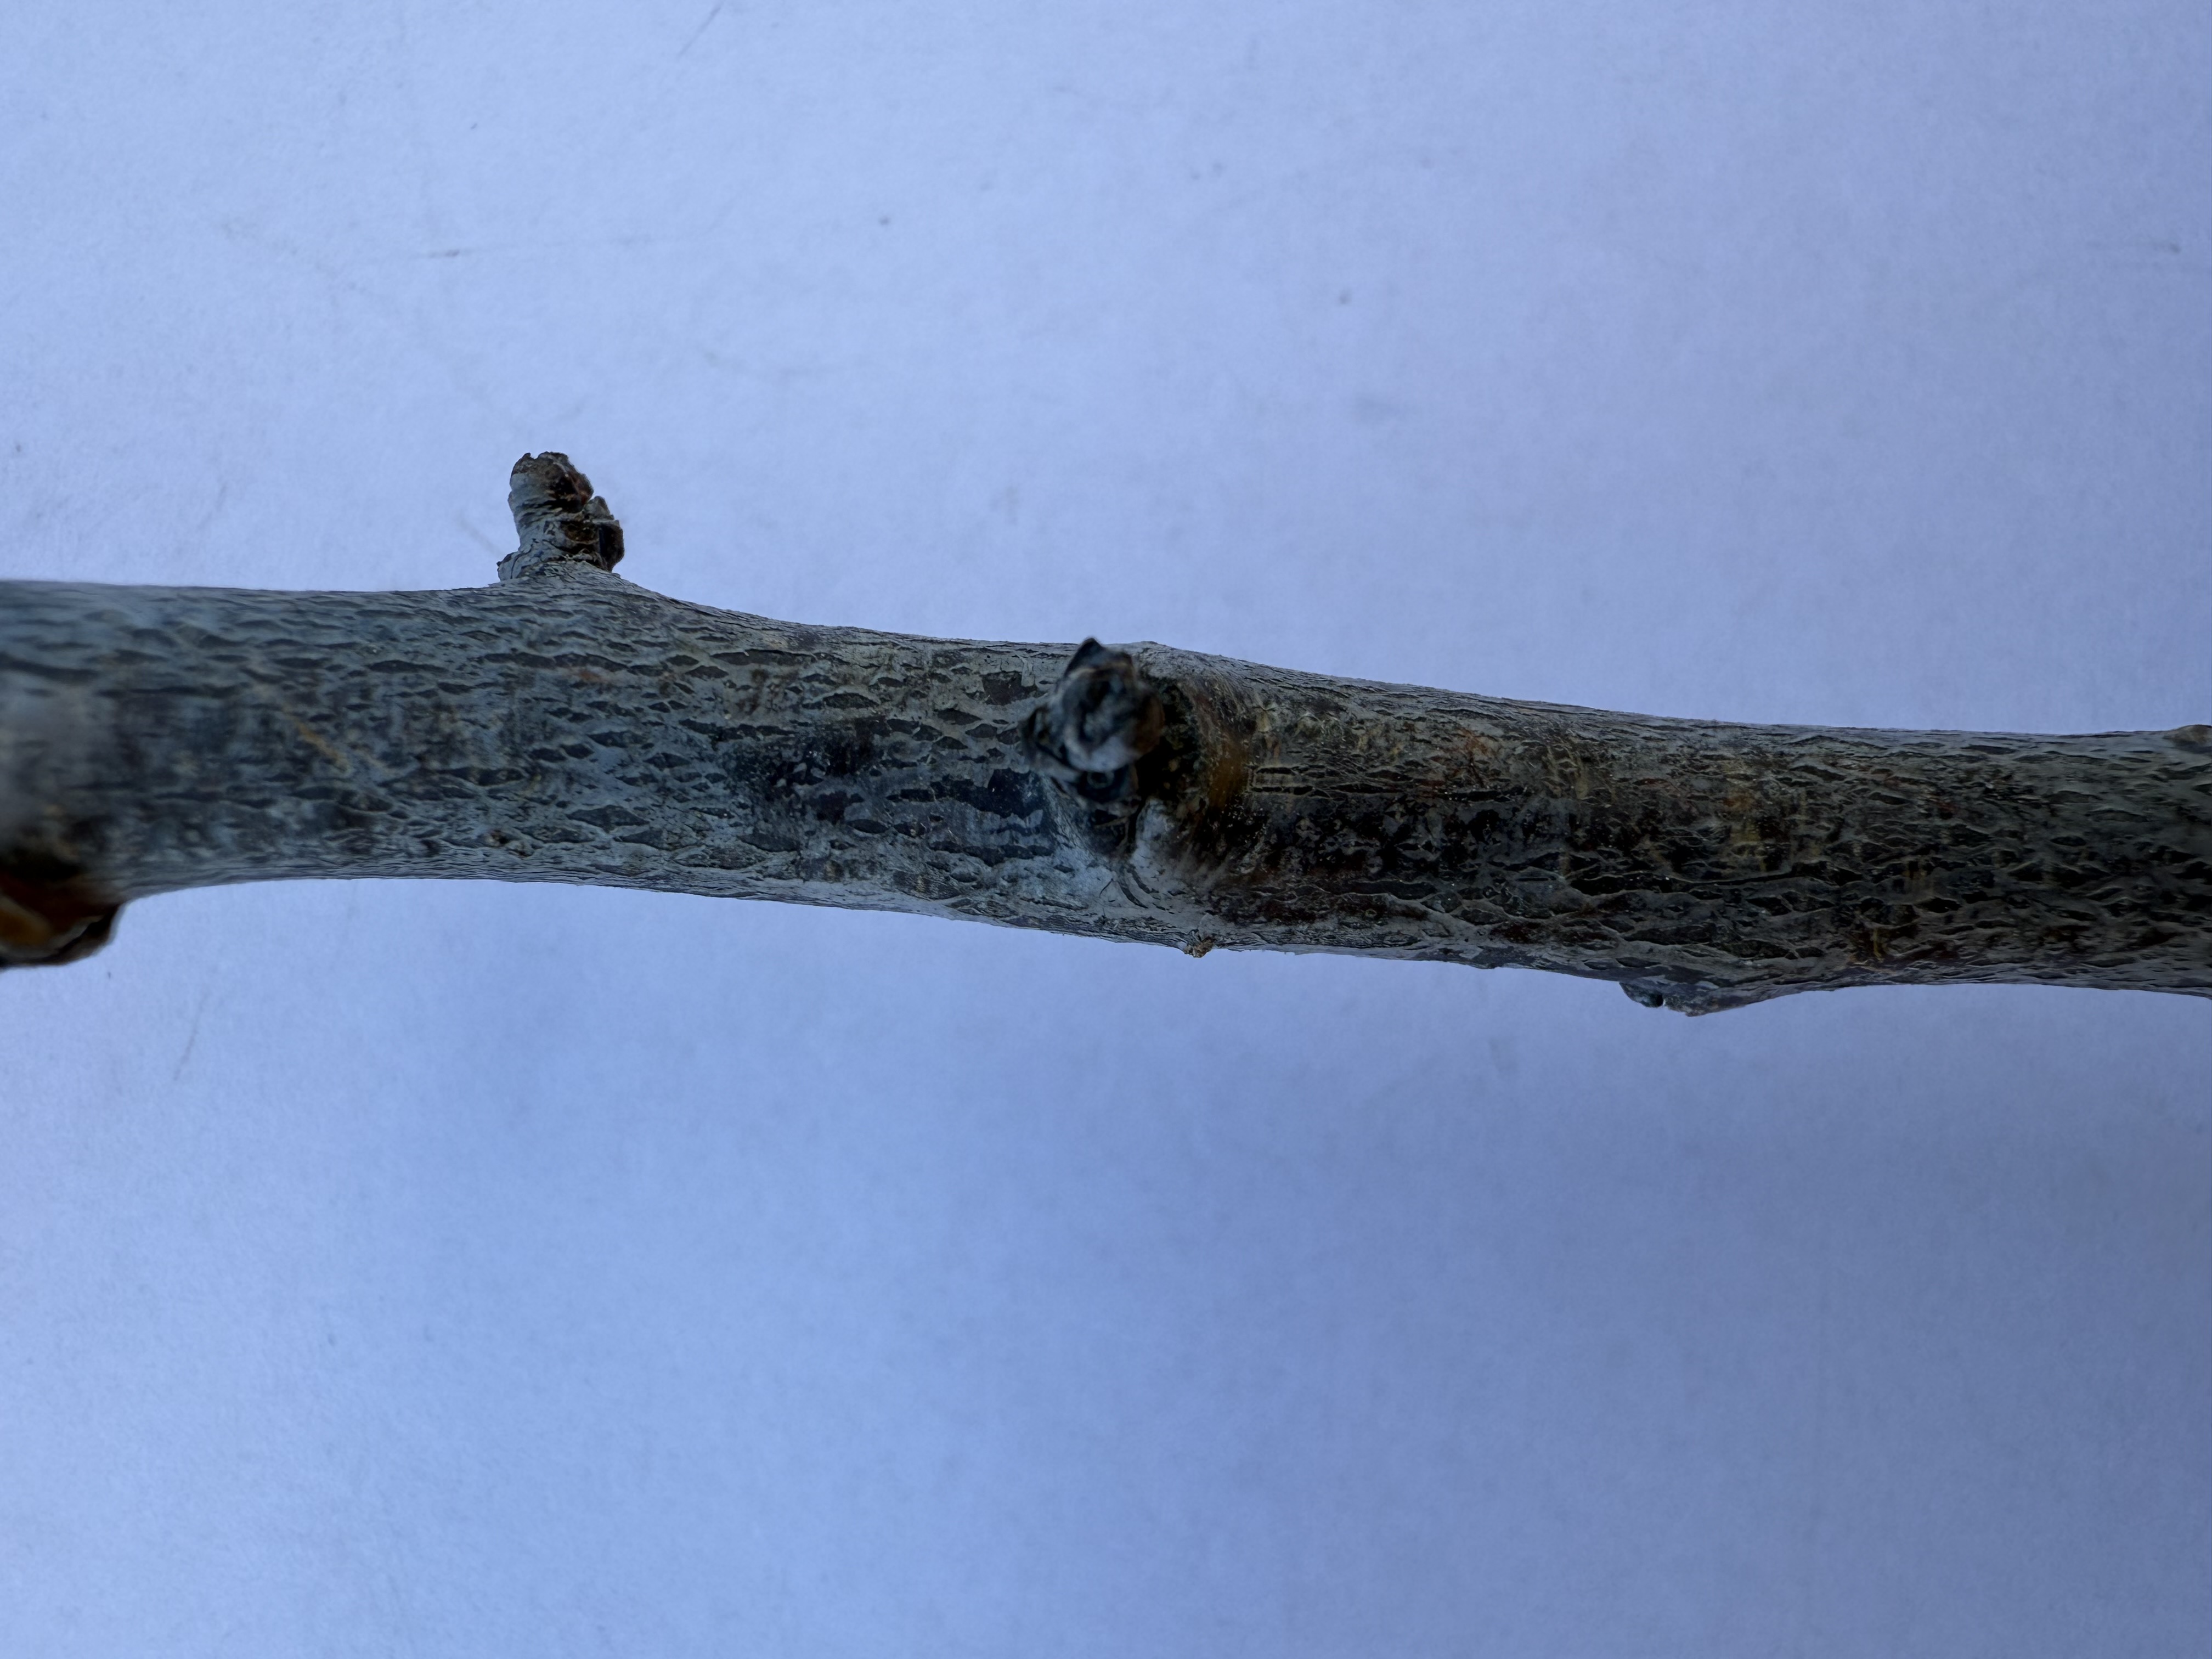
Variety: Black Splendor Plum